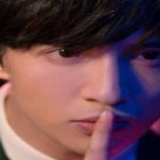
ca sĩ Tiết Chi Khiêm